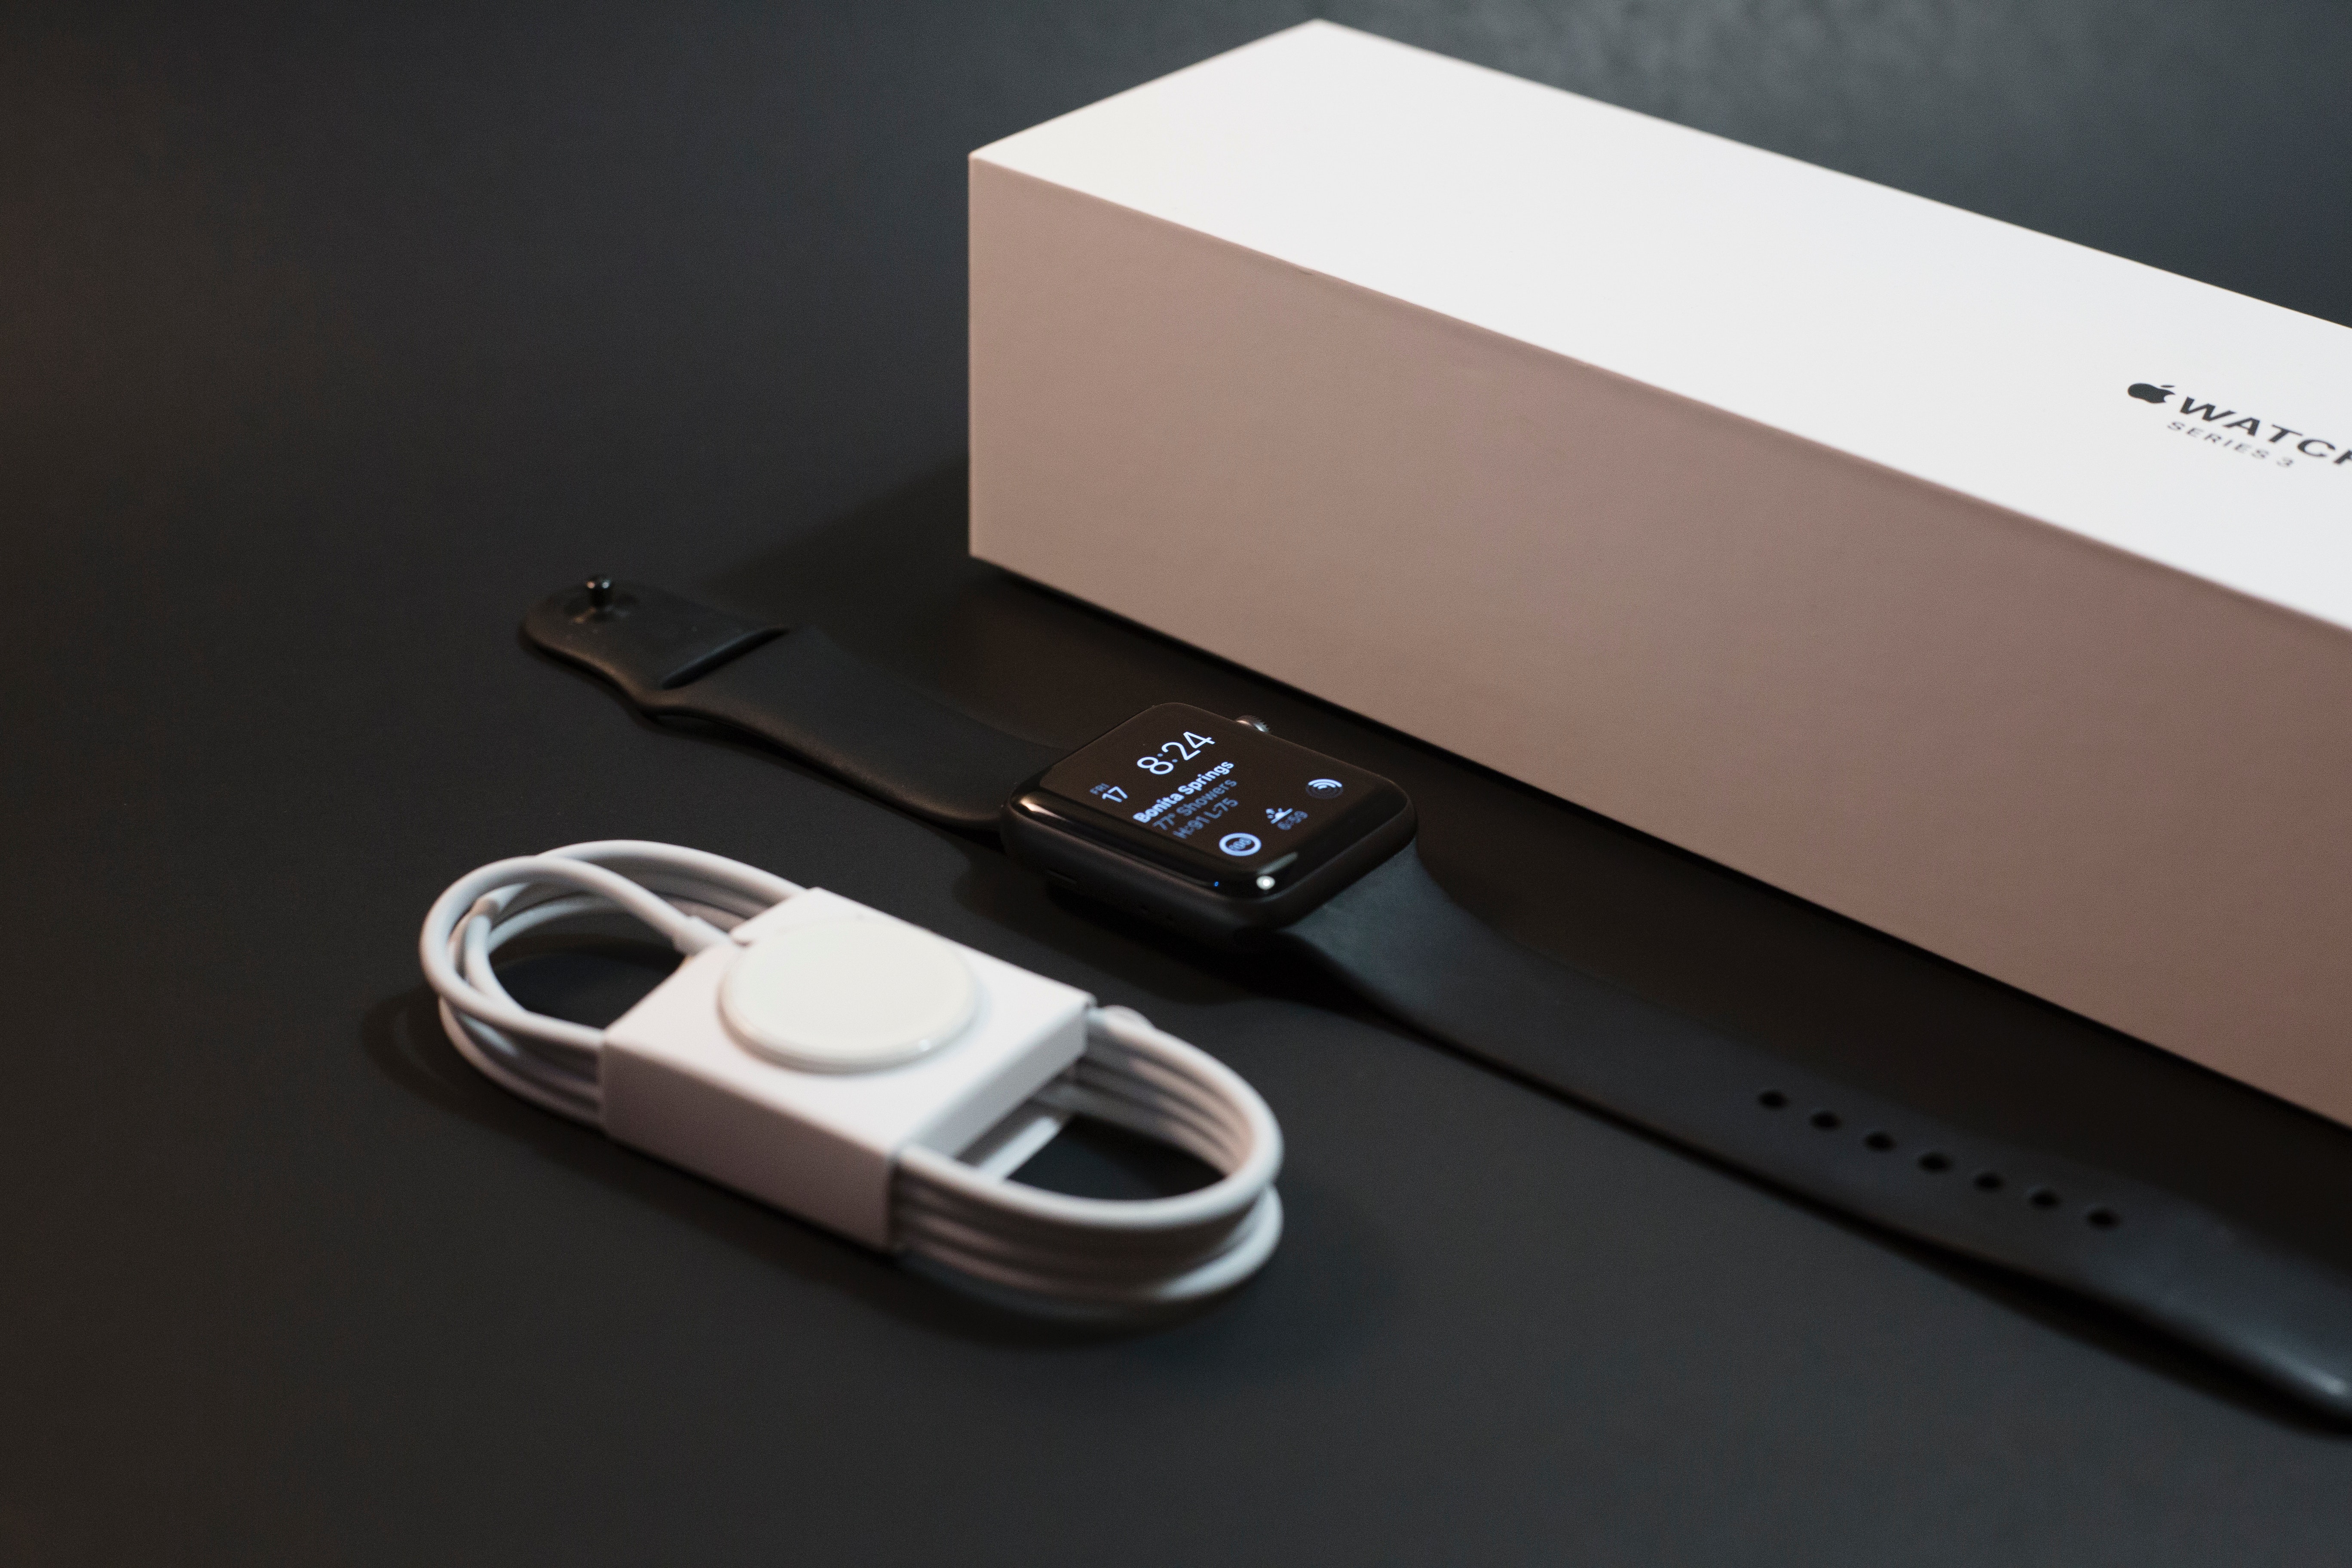
product, Material property, electronic device, gadget, glasses